Carian War

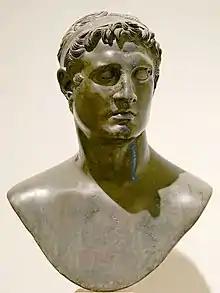
Ptolemy II

Although there are grounds to believe that Yasos (the northern part of the Carian coast) belonged to Ptolemy I, the acquisition of significant territories in Caria by the Egyptian kingdom likely dates to 280-279 BC. It is also important that this time not only the coastal area was involved, but also certain inland regions (this explains the name of the war proposed by historians). North of the ancient capital of the Carian rulers, Milas, in the city of Amizon, an inscription dated to 277 BC honoring the Egyptian commander Margos has been found (however, it only states the fact of honor without recounting the events that caused it – thus it can only be considered indirect evidence of Ptolemaic influence in Caria). In a settlement to the east of Milas, which was later refounded as Stratonikeia, an inscription dating to the 9th year of Ptolemy II's reign (i.e., 277/276 BC) was discovered. Located on the central Carian coast, Halicarnassus and Mind sent judges to the island of Samos shortly after 280 BC on behalf of this Egyptian king to resolve disputes among its citizens. As for the recently mentioned Milas, there are no confidently dated testimonies, but in the decree of the Seleucid commander, who captured this city during the Second or Third Syrian War, it is mentioned that it was previously governed by the Ptolemies. Considering its location between Halicarnassus, Amizon, and Stratonikeia, there are grounds to assume Milas came under Egyptian control at the same time as they did.